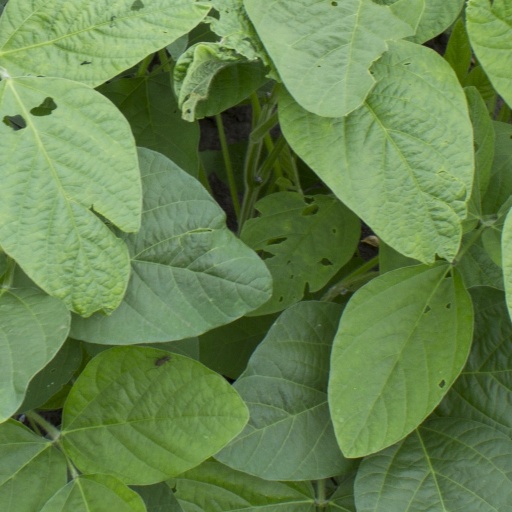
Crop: soybean